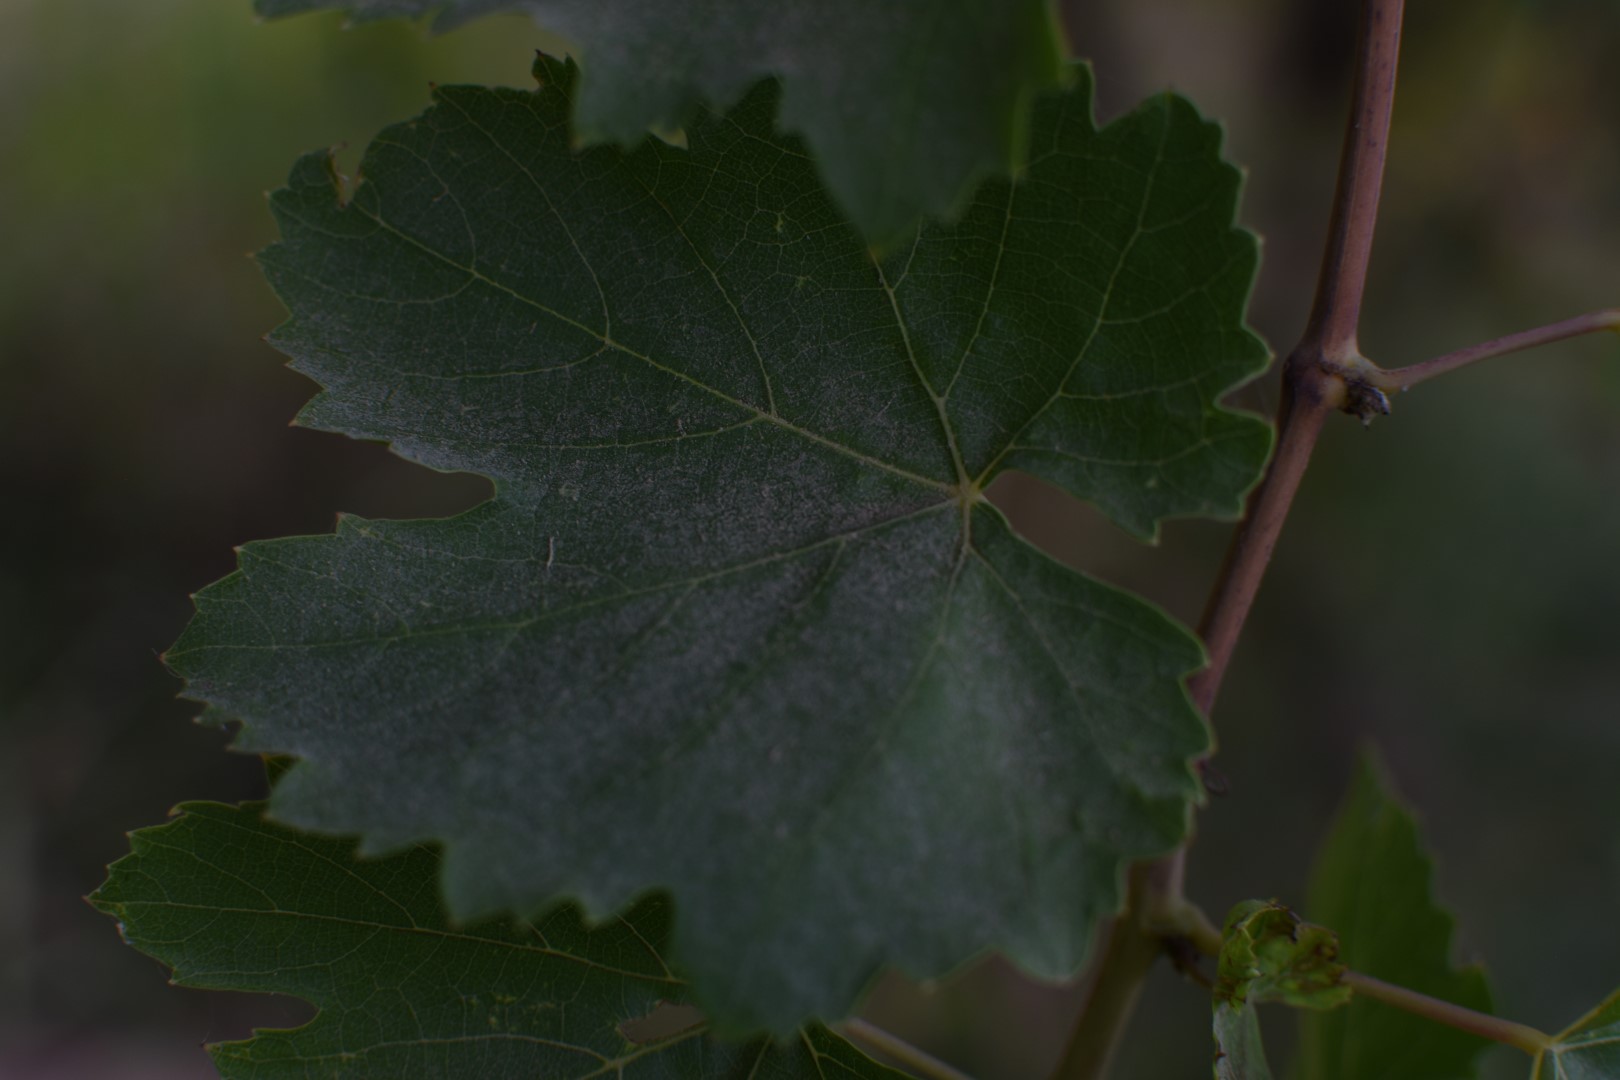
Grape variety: Thompson Seedless